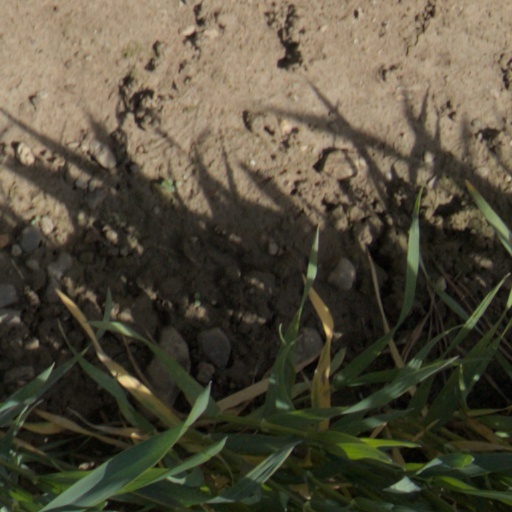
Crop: wheat